McDonnell Douglas F/A-18 Hornet

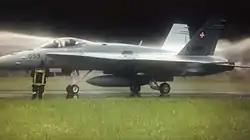
Hugo Wolf F/A-18C full-scale training simulator, X-5099

The Spanish Air and Space Force ("Ejército del Aire y del Espacio") ordered 60 EF-18A model and 12 EF-18B model Hornets (the "E" standing for "España", Spain), named respectively as C.15 and CE.15 by Spain (the “C” standing for “Caza”, Fighter). The Spanish version was delivered from 22 November 1985 to July 1990. These fighters were upgraded to F-18A+/B+ standard, close to F/A-18C/D (plus version includes later mission and armament computers, databuses, data-storage set, new wiring, pylon modifications and software, new abilities as AN/AAS-38B NITE Hawk targeting FLIR pods).